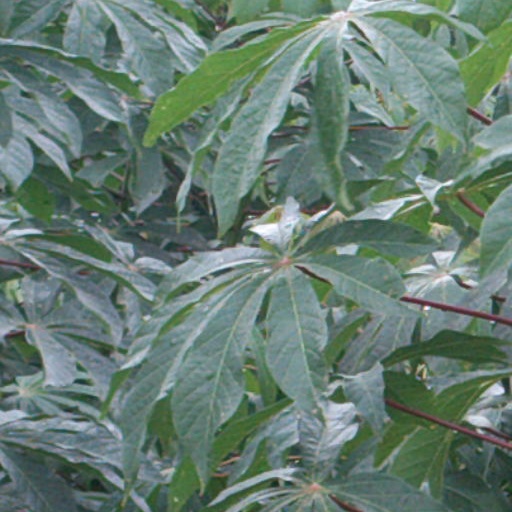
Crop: cassava